Troisgots

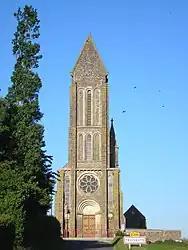
The church of Saint-Lô

Troisgots is a former commune in the Manche department in Normandy in north-western France. On 1 January 2017, it was merged into the commune Condé-sur-Vire.